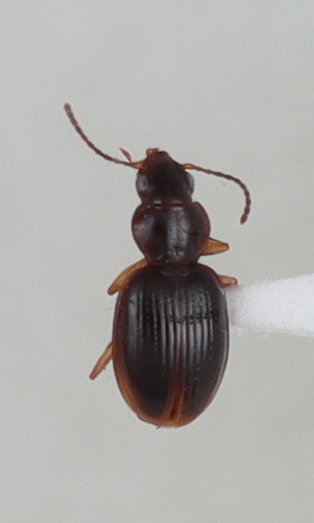
Scientific name: Mecyclothorax discedens
Plot: 4
Trap: W
Collected: 20190911